L'Oiseau Blanc

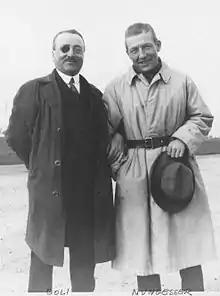
Period photograph shows pilots François Coli and Charles Nungesser in informal clothing; Coli on the left is in street clothes while Nugesser is in a long flight jacket.

In 1919, New York hotel owner Raymond Orteig offered the $25,000 Orteig Prize (approximately ) to the first aviators to make a non-stop transatlantic flight between New York and Paris in the next five years. No one won the prize, so he renewed the offer in 1924. At that point, aviation technology was more advanced and many people were working toward winning it. Most were attempting to fly from New York to Paris, but a number of French aviators planned to fly from Paris to New York.